Chris Buescher

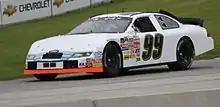
Buescher's 2013 ARCA car at Road America

Buescher began his professional racing career in 2005, driving Legends cars in Texas for Speedway Legends, winning over 100 races. (Speedway Legends, worked with several top drivers, David Ragan, Jonathan Davenport, etc.) In 2008, Buescher moved to North Carolina to be mentored by NASCAR Cup Series driver David Ragan and signed as a development driver for Roush Fenway Racing, Buescher began competing in ARCA competition in 2009; he went on to win the series championship in 2012, becoming the only driver ever to complete every lap in a season of competition in the series.